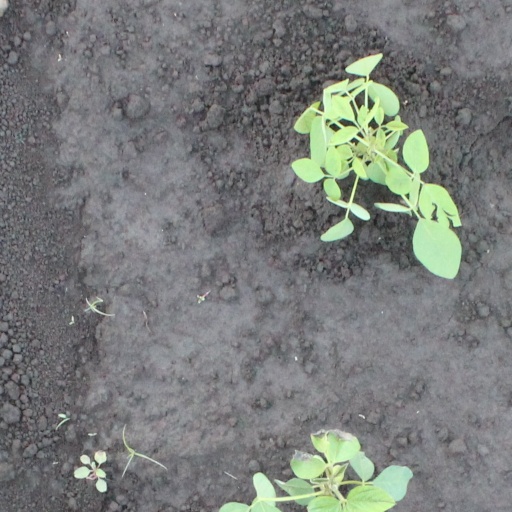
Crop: soybean